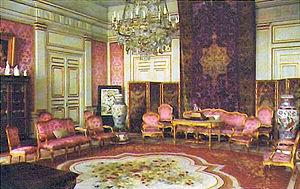
Le palais royal de Stockholm est un palais royal situé sur le Norrström, dans la partie nord de Gamla stan de Stockholm, en Suède. Il s'agit de la résidence officielle des monarques de Suède.